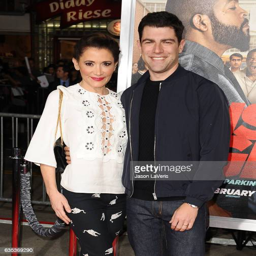
actor and casting director attend the premiere